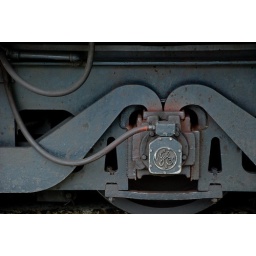
One of the wheels on a train that goes up white pass in Skagway, Alaska.